Somkele Idhalama

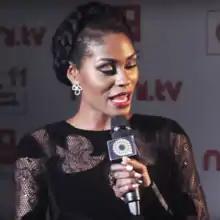
Somkele Iyamah in 2016

Somkele Iyamah-Idhalama (born 23 March 1988) is a Nigerian TV and film actress and model. She is well known for her roles in "93 Days" (2016), "The Wedding Party", "The Arbitration" (2016) and the TV series "Gidi Up" (2013–2014) and at the "Toronto International Film Festival" and "Africa International Film Festival". She is an ambassador for Multichoice's DSTV Explora, the widest satellite cable network across Africa. She has in the movie, A Soldier's Story 2: Return from the Dead - sequel to a 2016 multiple award-winning romantdramasama. She is cast in the role of the Progenitor in the final episodes of Star Trek Discovery (2024).